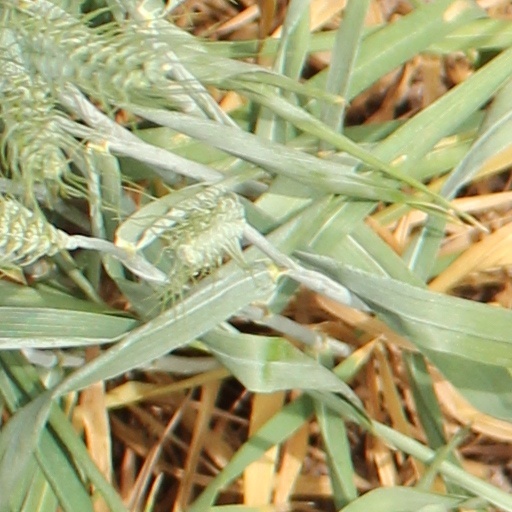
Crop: wheat